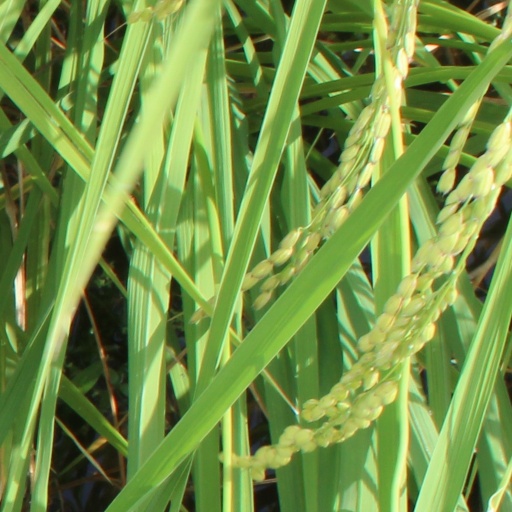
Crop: rice